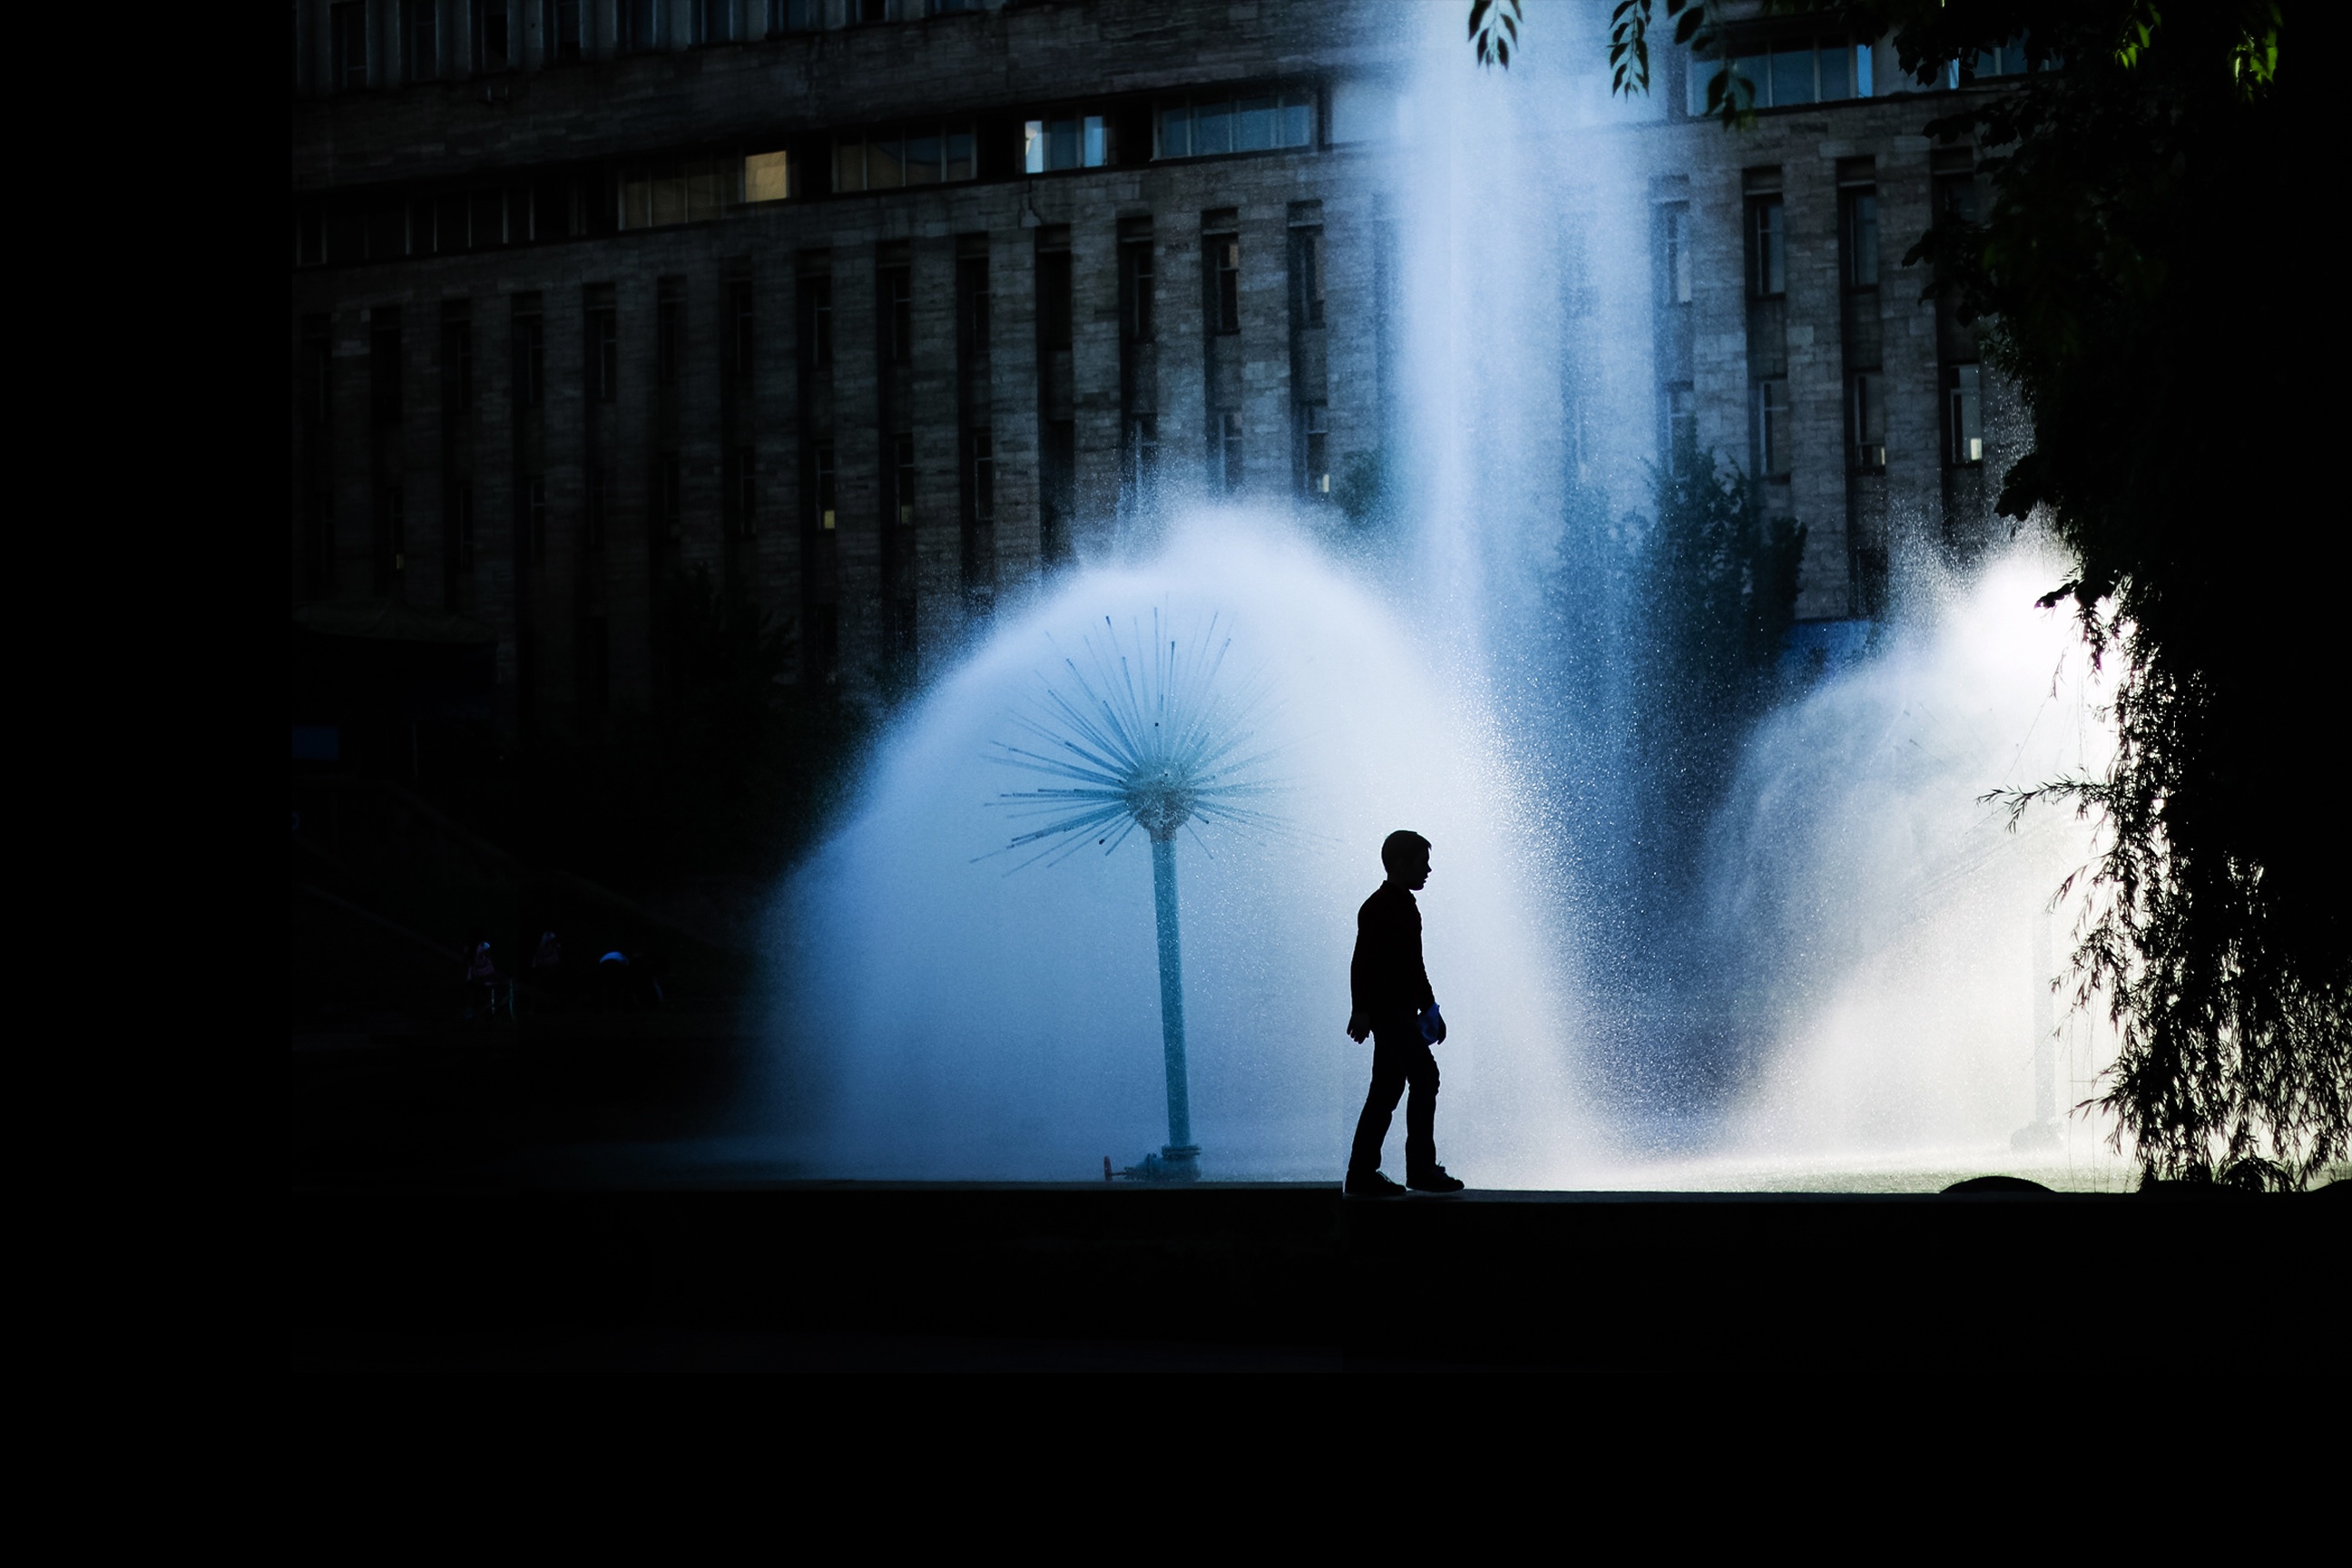
light, night, sunlight, reflection, darkness, atmospheric phenomenon, atmosphere of earth